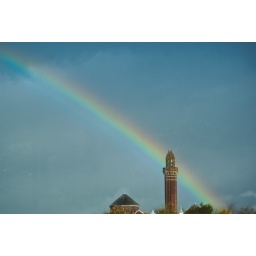
This was taken through the window of a bus so you can see all the window dirt in the way